Maria Tomásia Figueira Lima

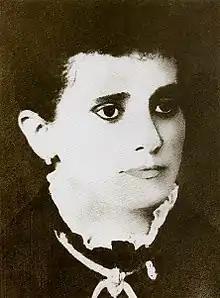
Maria Tomásia Figueira Lima

Maria Tomásia Figueira Lima (6 December 1826 – 1902) was a Brazilian aristocrat and abolitionist. She was the cofounder of the Sociedade das Senhoras Libertadoras ou Cearenses Libertadoras, a group which was the first of its kind in the country that was formed and led exclusively by women.